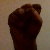
The image shows a hand gesture representing the letter 'S' in Indian Sign Language.